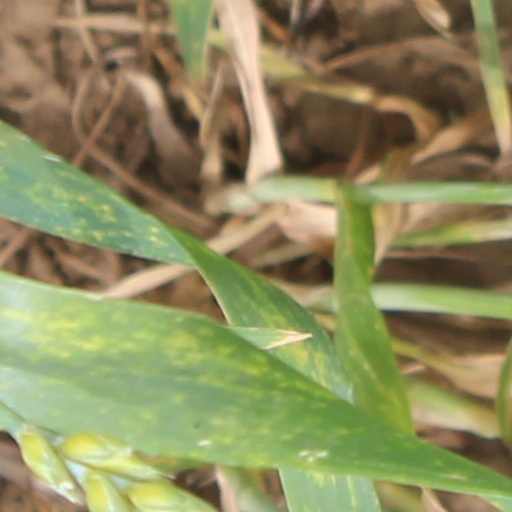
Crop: wheat